Maria Veitola

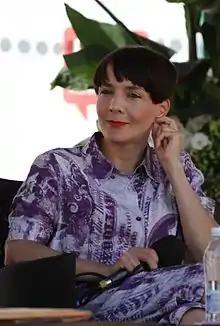
Maria Veitola in 2014 in Pori

Maria Aleksandra Veitola (born 26 February 1973) is a Finnish journalist, screenwriter, talk show host and TV and radio host. She is one of the most prominent figures in Finnish entertainment and has appeared in multiple TV shows on commercial channels MTV3 and Nelonen.